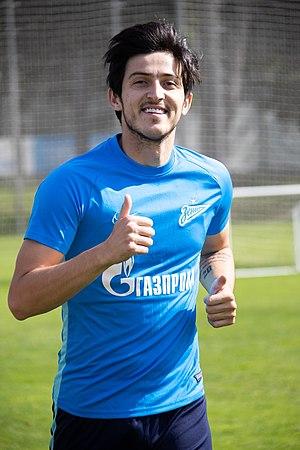
Sardar Azmoun, né le 1ᵉʳ janvier 1995 à Gonbad-e Qabous en Iran, est un footballeur international iranien évoluant au poste d'avant-centre.